Birds of North American boreal forests

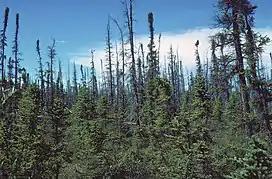
Black Spruce boreal forest, Copper River, Alaska.

Only 8% of the Canadian boreal forest is protected and over 30% has already been designated for logging, energy and other development, much of it within the last decade. The U.S. is the leading importer of Canadian wood products as well as oil and gas, having purchased 20 billion dollars (approximately 80% of Canada's timber exports) worth of Canadian forest products in 2001. Presently trees being logged in the Boreal are primarily pulped and turned into disposable products such as toilet tissue, junk mail, and catalogs. Decisions will be made in the next several years regarding the remaining lands and where development will take place.